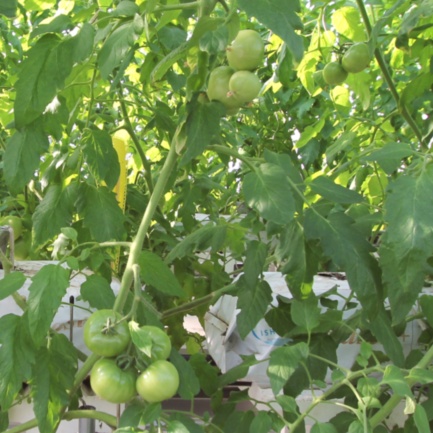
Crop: tomato